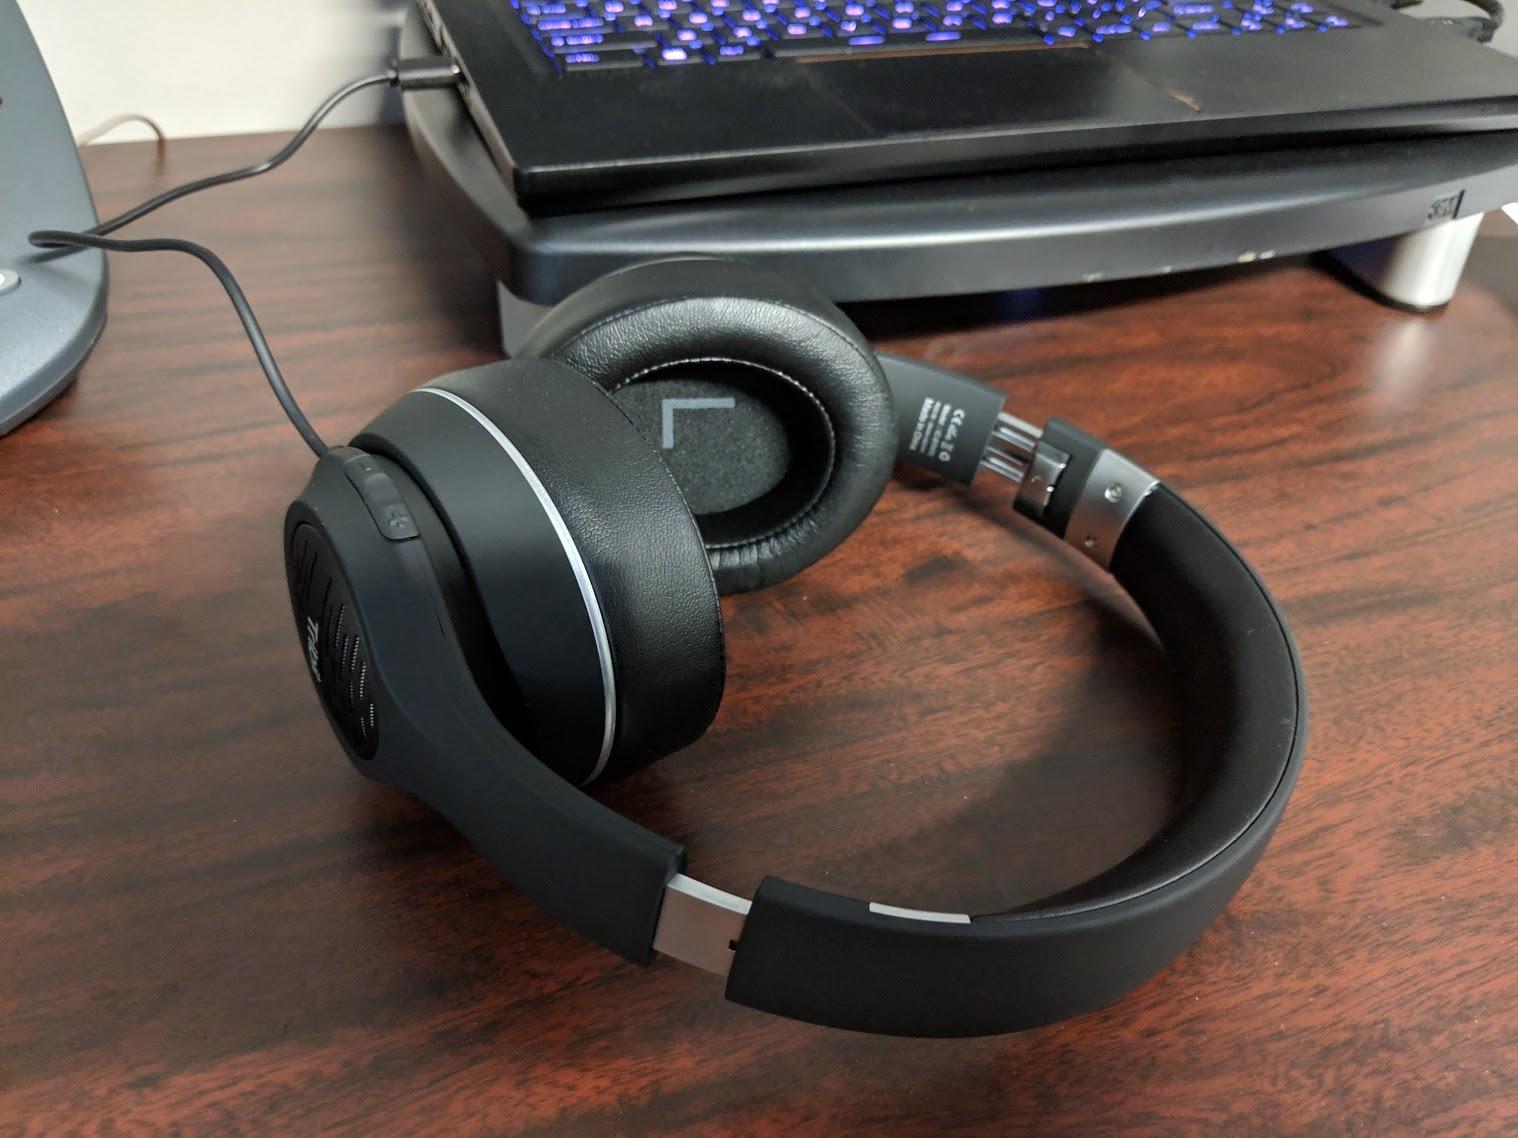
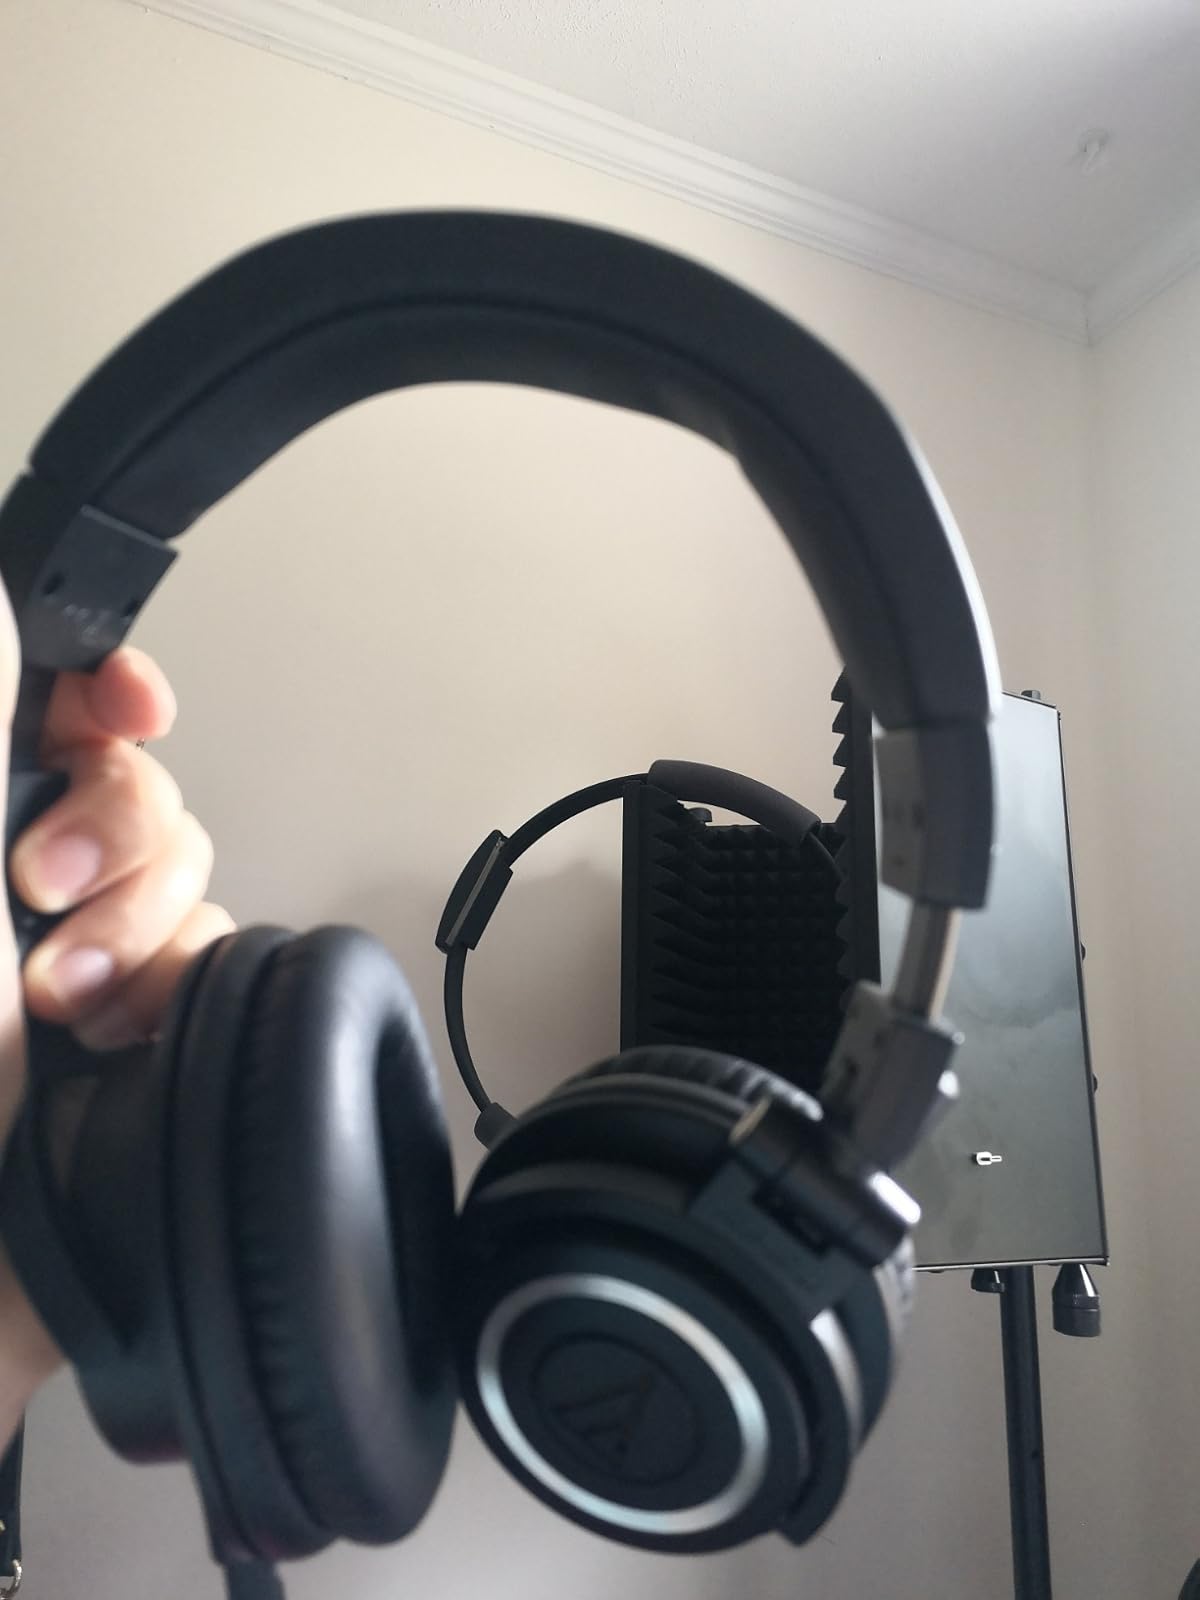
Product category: headphones
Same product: no